Hans Martin Seip

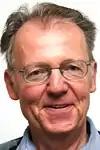
Hans Martin Seip, 2008.

Hans Martin Seip (born 14 June 1937) is a Norwegian chemist. He is professor emeritus at the University of Oslo and Senior Research Scientist (part-time position) at CICERO.